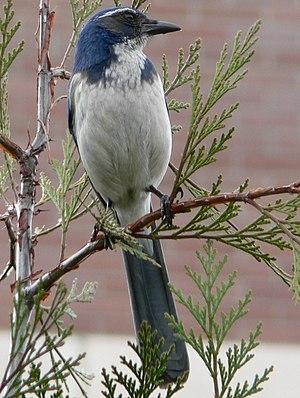
Le Geai buissonnier est une espèce de passereau de la famille des Corvidae. C'est un oiseau un peu plus petit que la Pie bavarde.